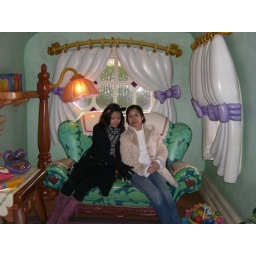
say cheezze - in daisy duck house